Vivian Beaumont Allen

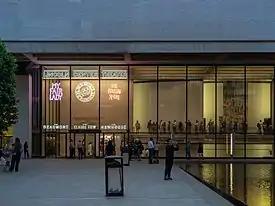
Vivian Beaumont Theatre in New York City

Allen died in 1962 at 77 years of age and was interred at the Woodlawn Cemetery in the Bronx.